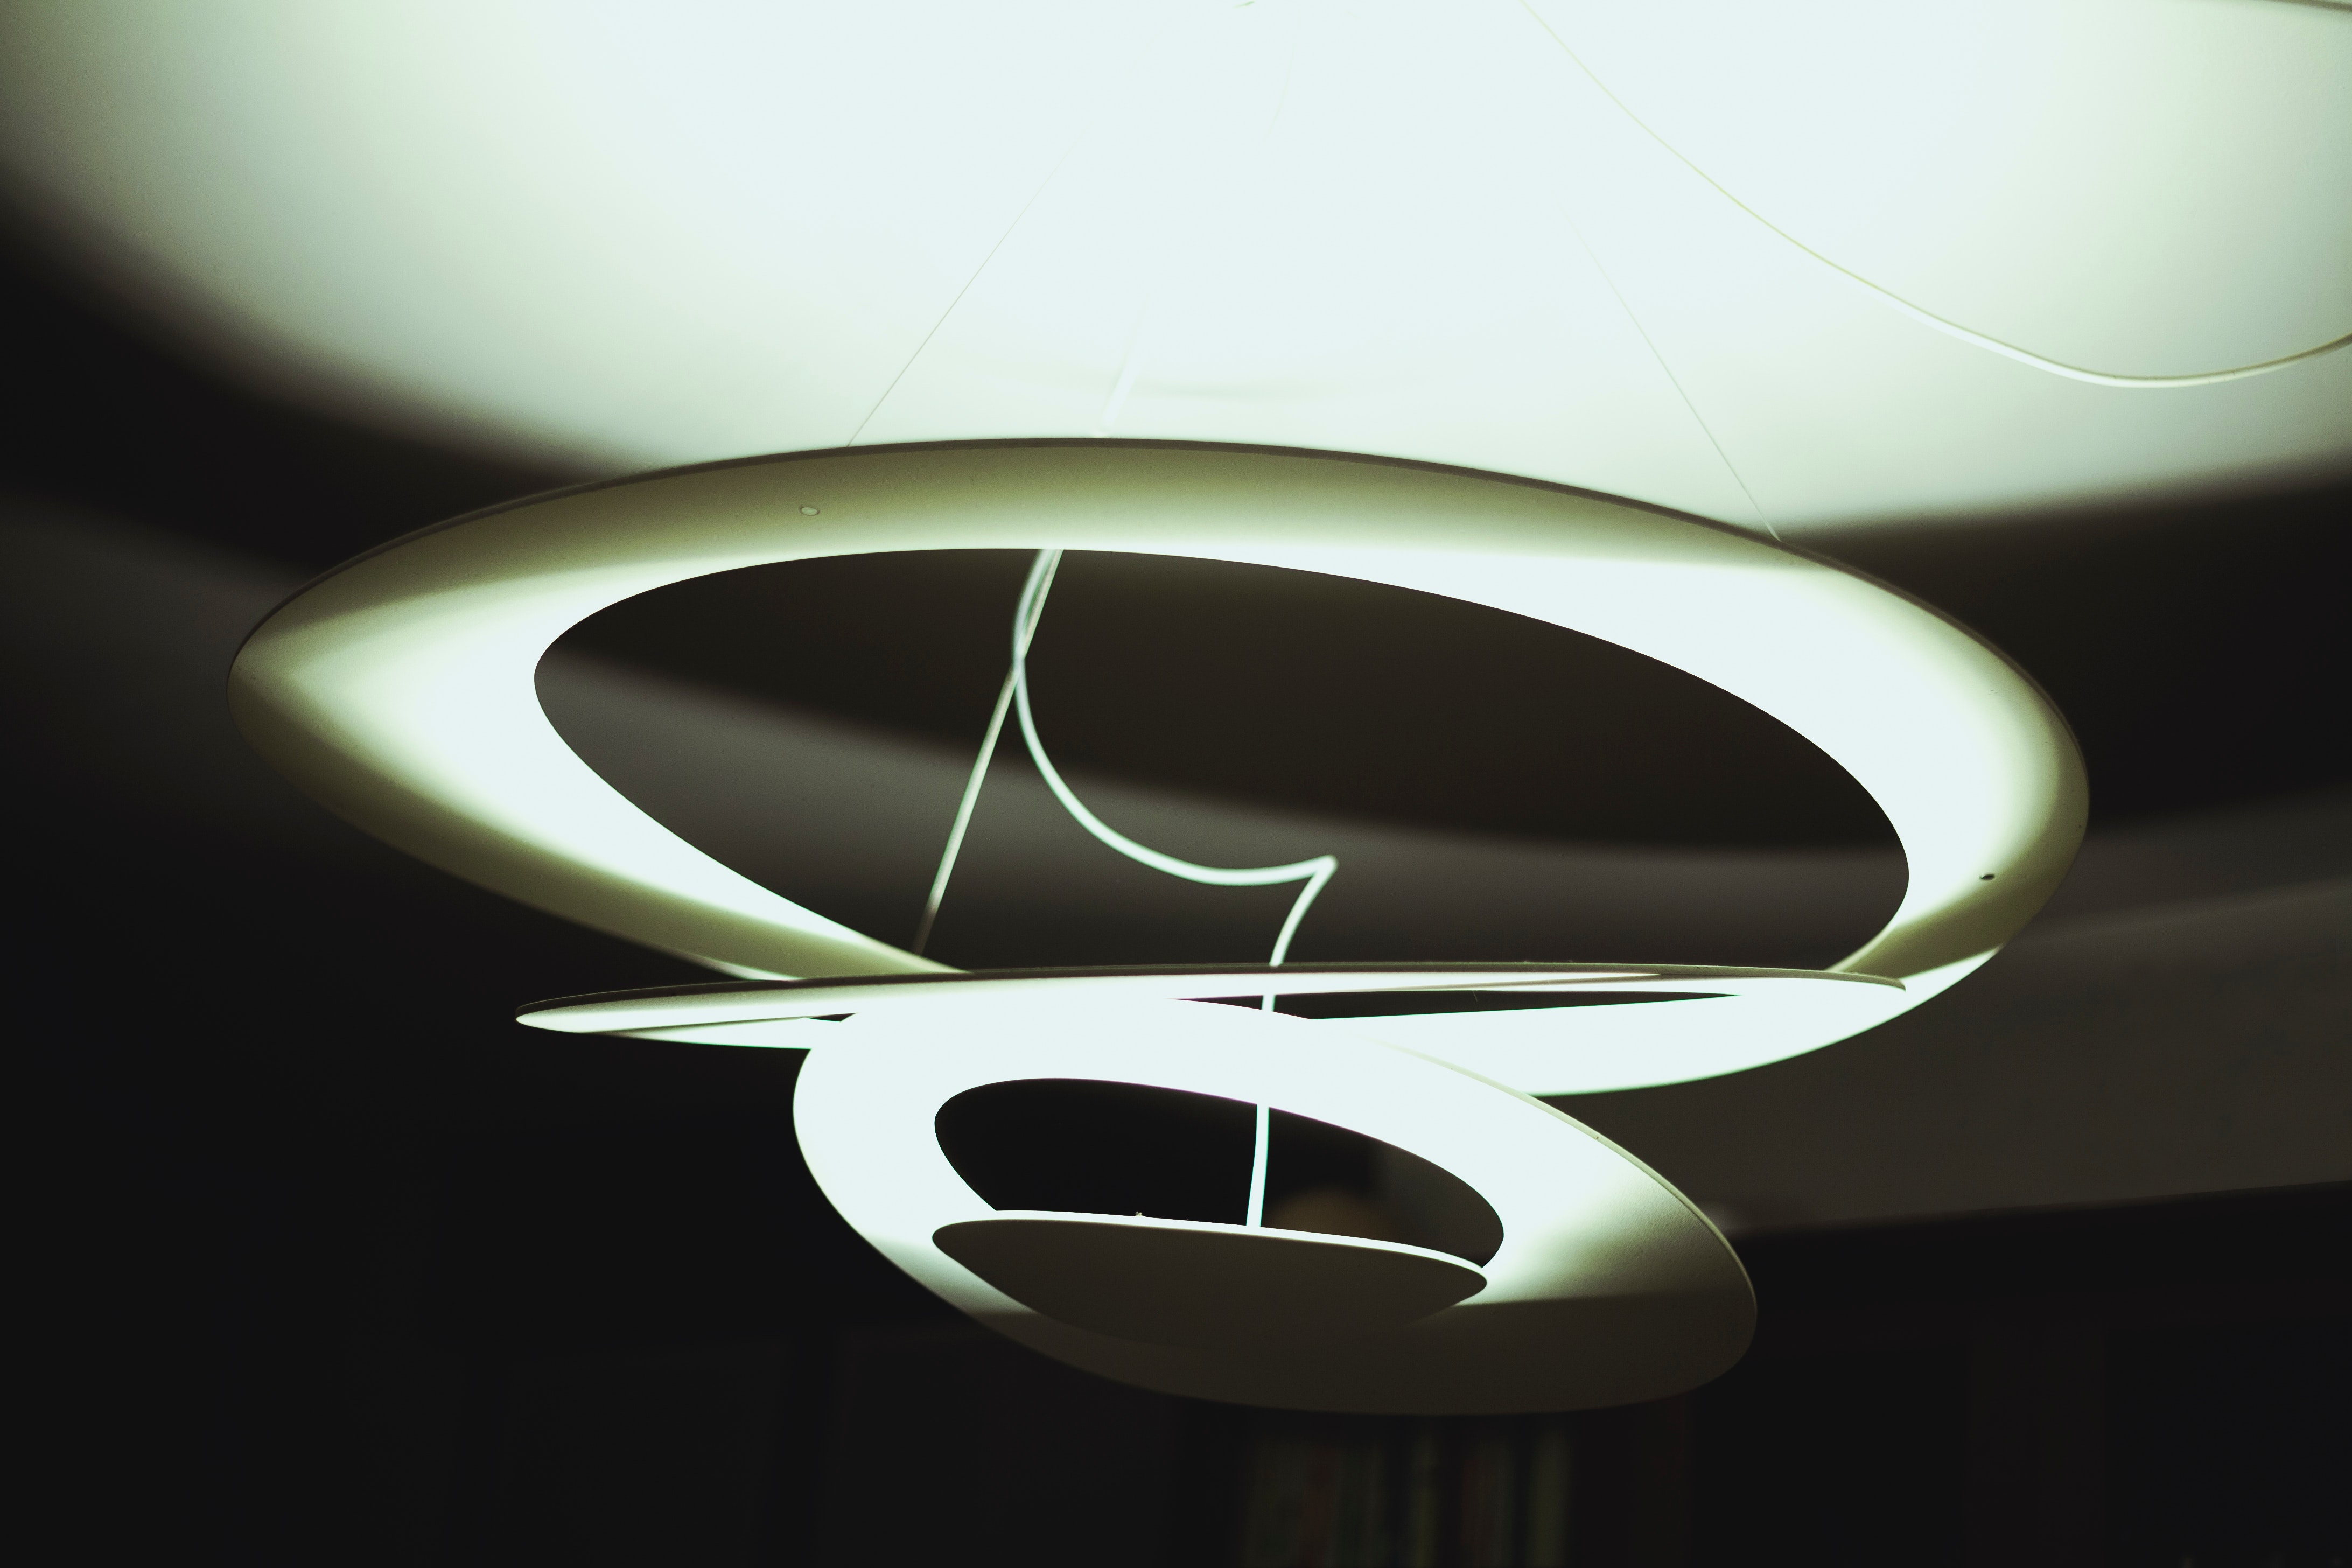
automotive design, design, logo, font, graphics